Mi noche triste

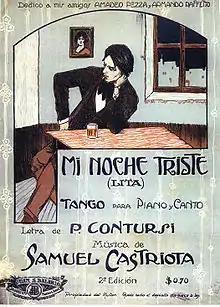
The score's title page of "Mi noche triste"

"Mi noche triste" ('My sad night') was the first tango the singer Carlos Gardel recorded. Pascual Contursi wrote the lyrics and Samuel Castriota the music. In 1952 it was the basis of a film of the same name by Lucas Demare.